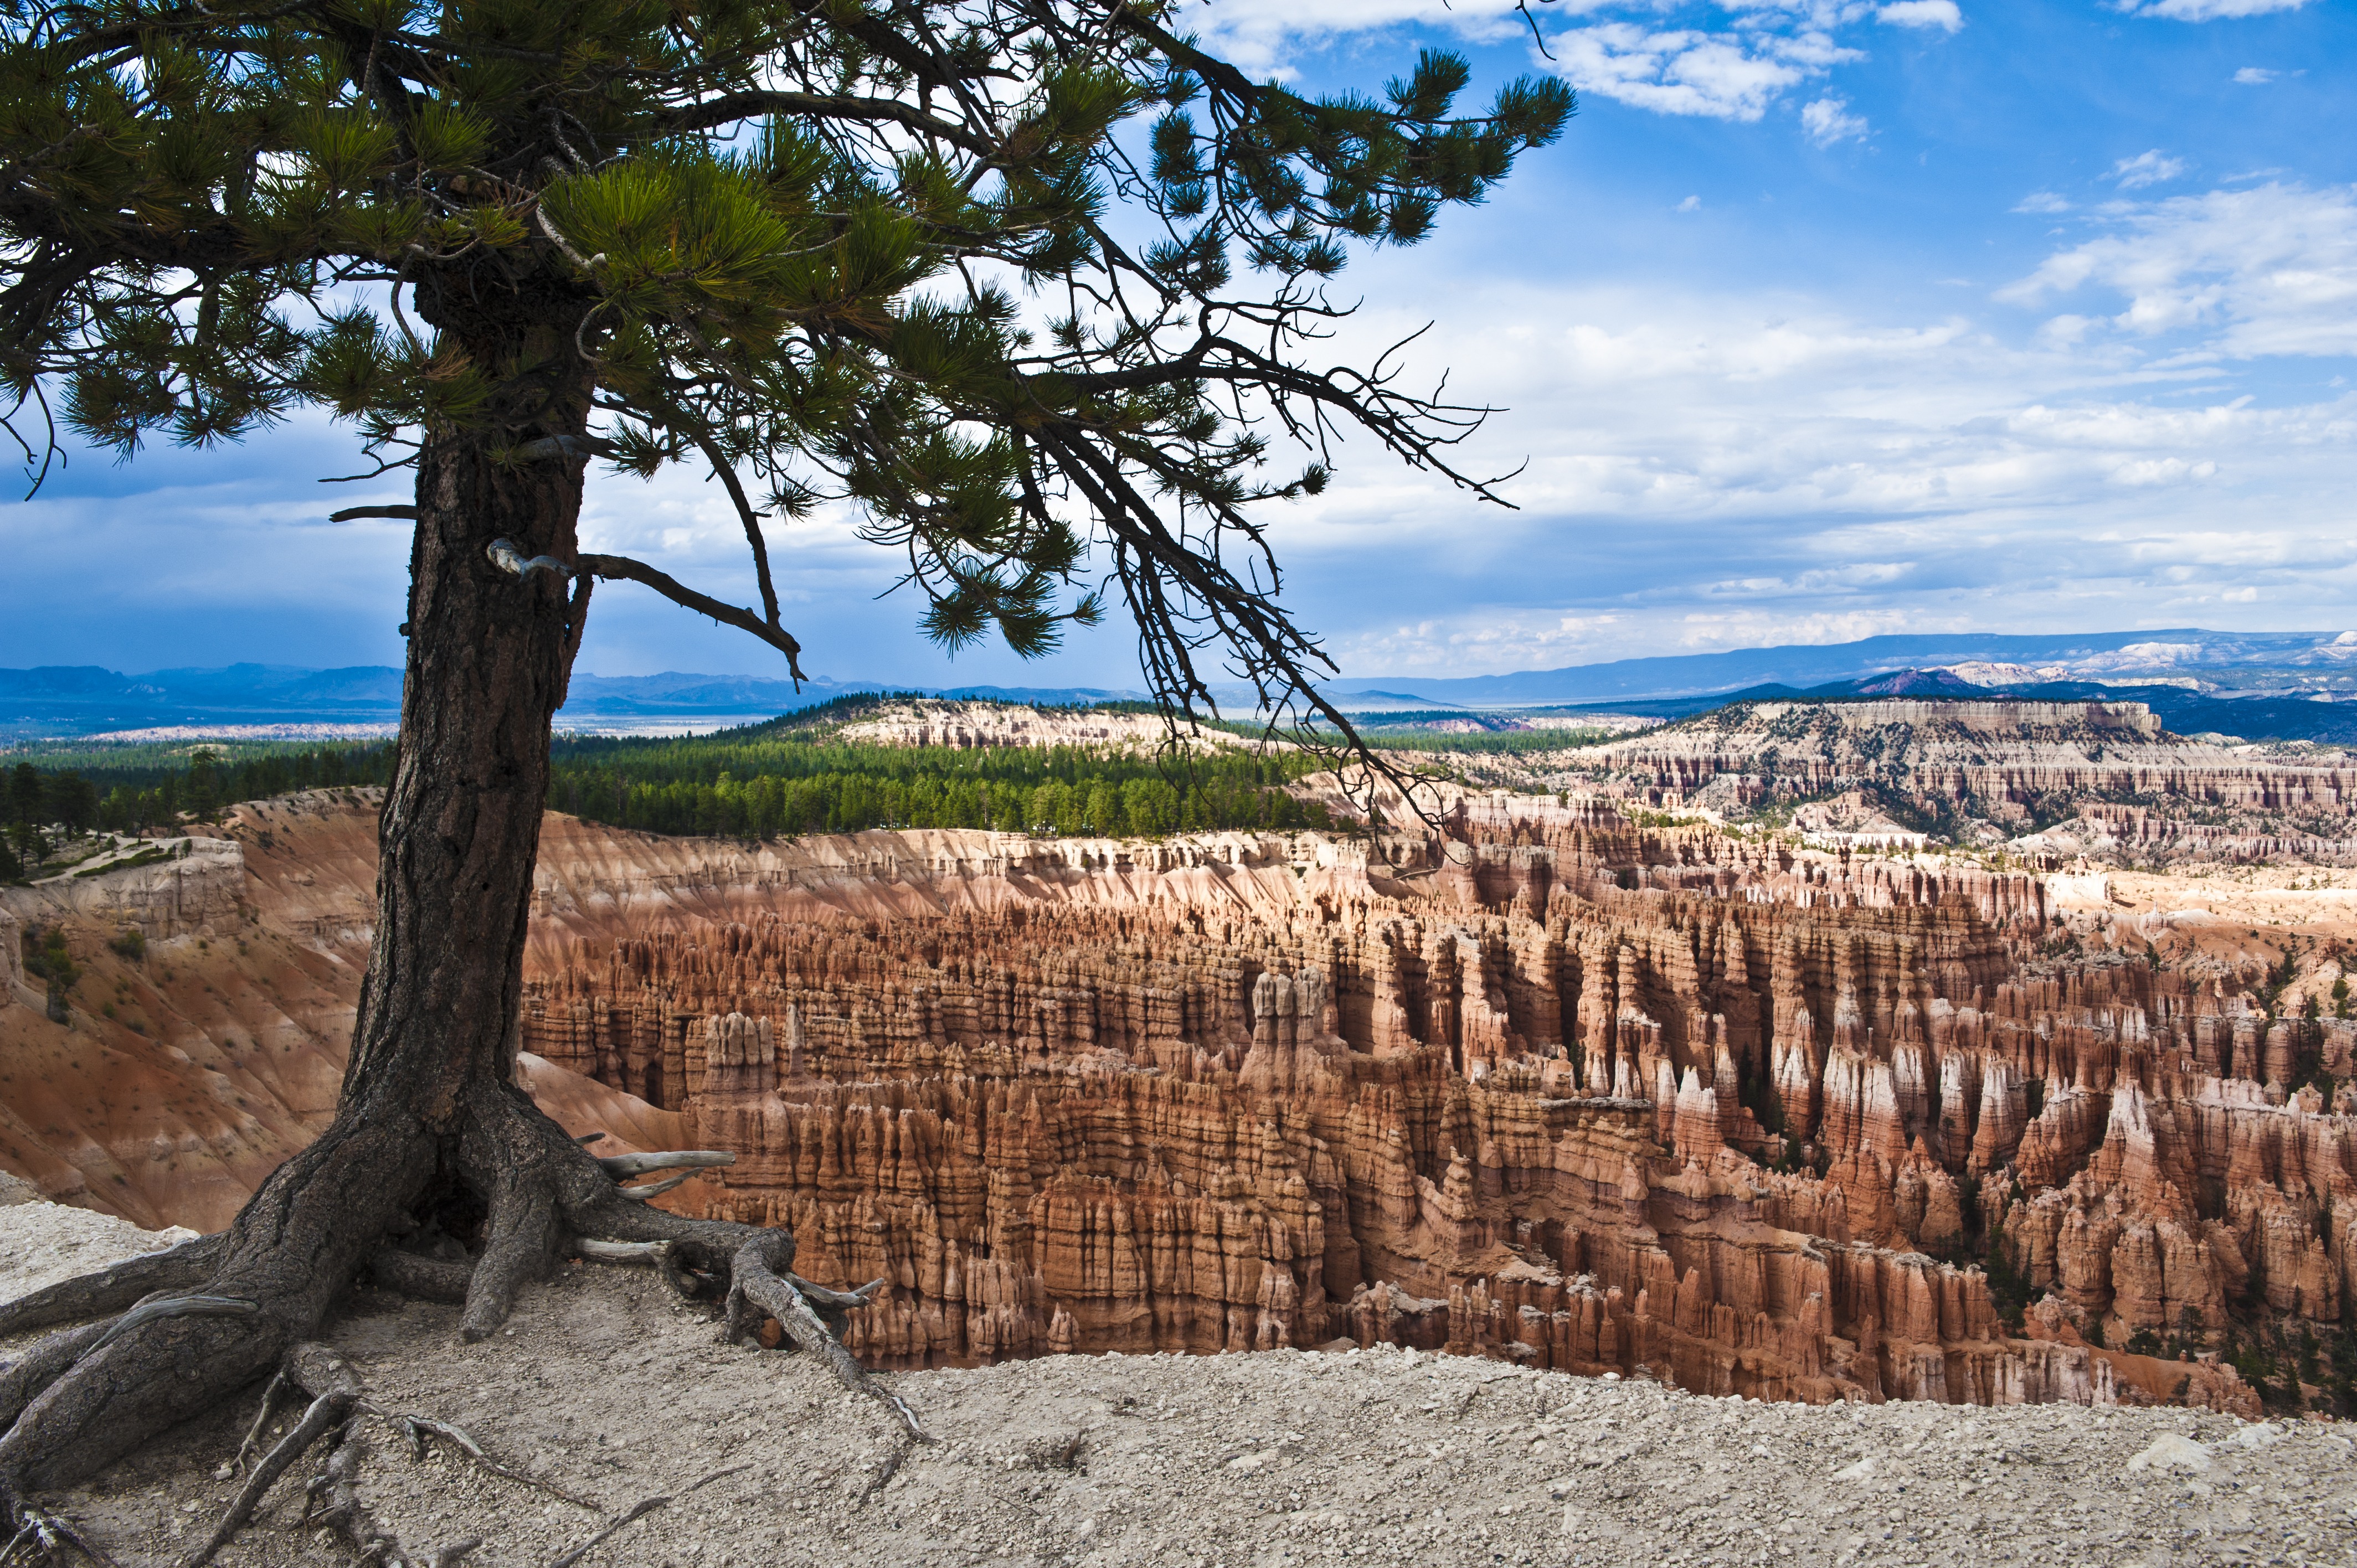
landscape, sea, tree, rock, wilderness, mountain, vacation, formation, cliff, park, usa, terrain, national park, root, geology, utah, badlands, bryce canyon, landform